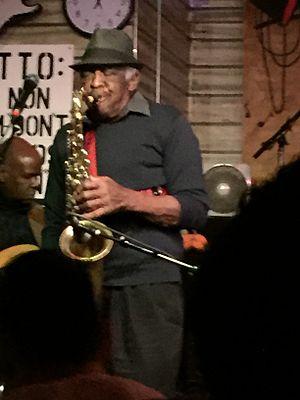
Eddie Shaw est un musicien de blues américain, arrangeur et saxophoniste.